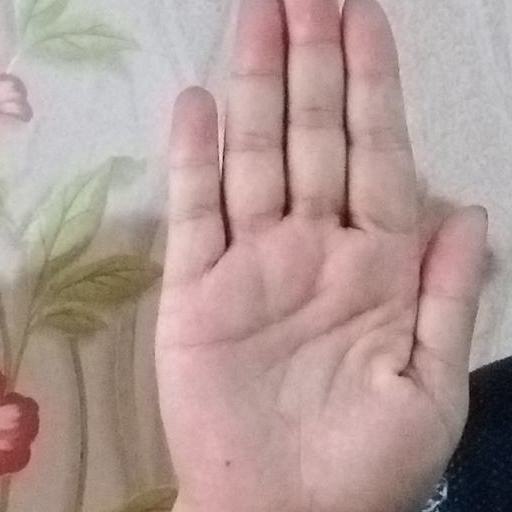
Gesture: stop